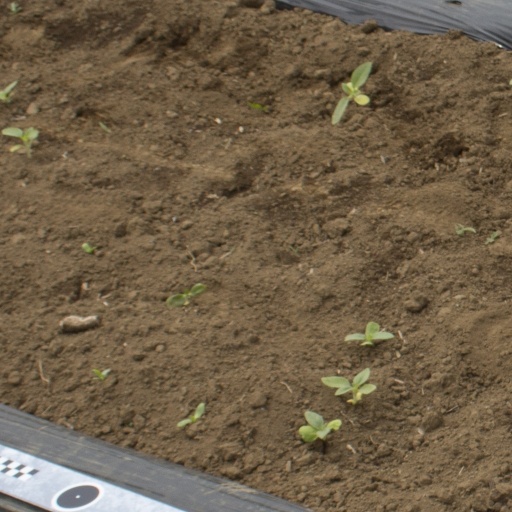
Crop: Jerusalem artichoke